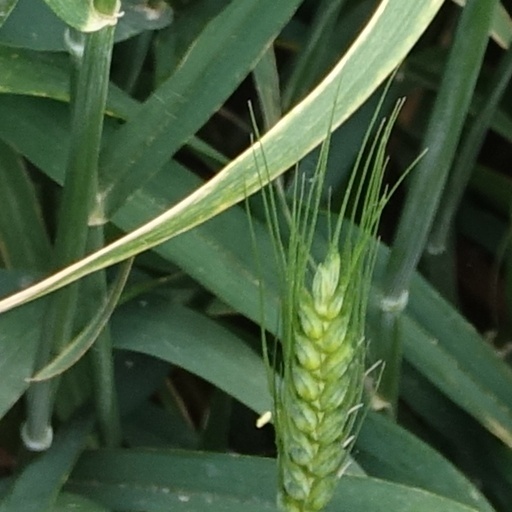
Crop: wheat